Bahadur Shah of Gujarat

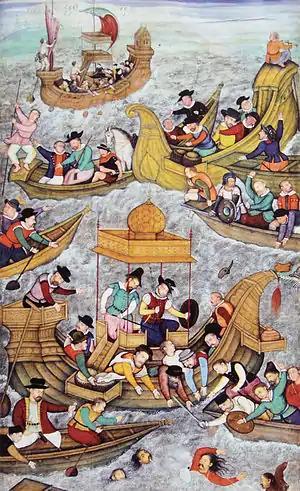
Death of Bahadur Shah in front of Diu during negotiations with the Portuguese, in 1537. "Akbar Nama", end of 16th century.

While Bahadur was engaged in the siege of Mandu against the Mughals, a strong Portuguese fleet sailed from Bombay (now Mumbai), led by Nuno da Cunha. On 7 February 1531 the fleet neared Shiyal Bet island, which they captured in spite of strong resistance. On 16 February 1531 they started bombarding Diu but could not succeed to inflict any appreciable damage to its fortification. On 1 March 1531 Nuno da Cunha left for Goa, leaving a subordinate officer, who systematically destroyed Mahuva, Ghogha, Valsad, Mahim, Kelva, Agashi and Surat.